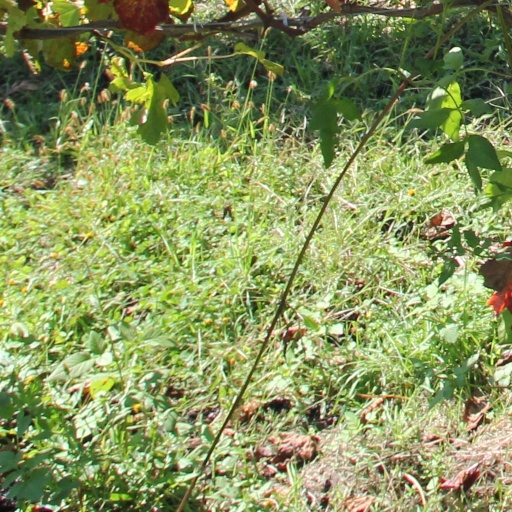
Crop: grape